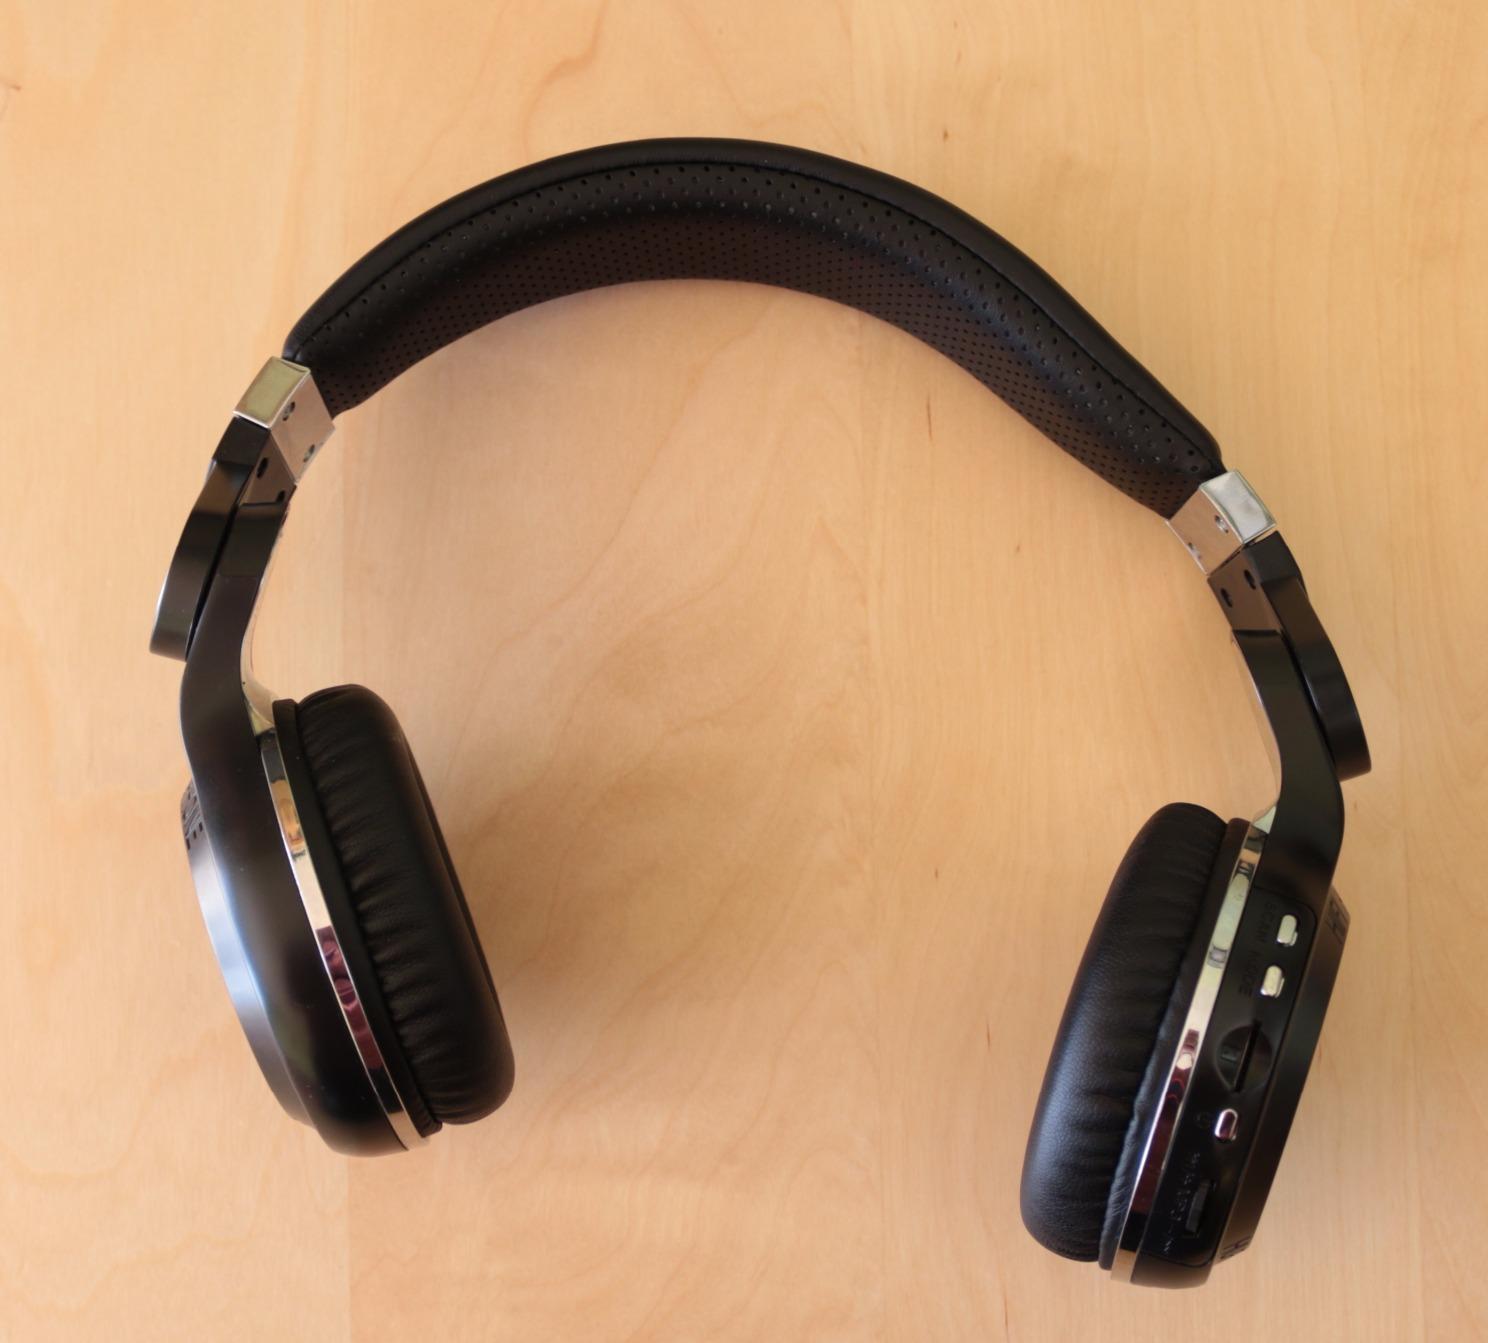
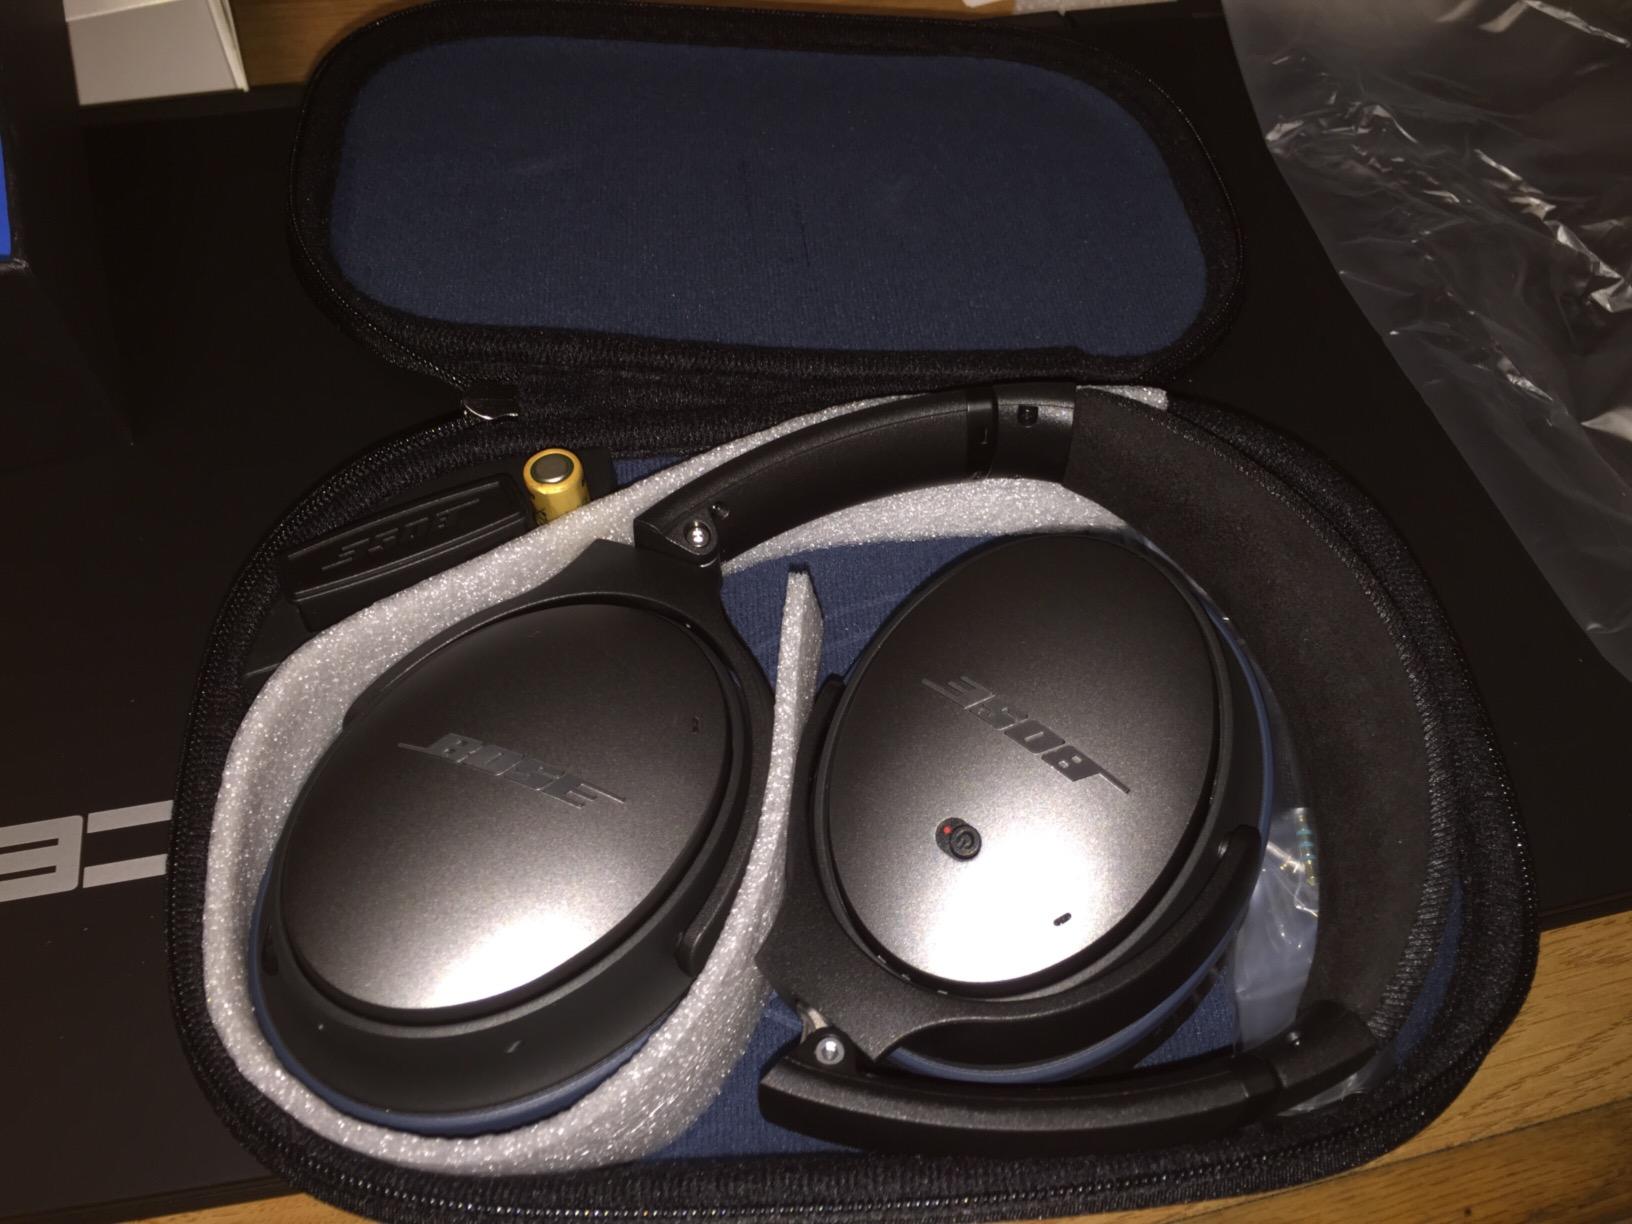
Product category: headphones
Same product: no